Nirmal paintings

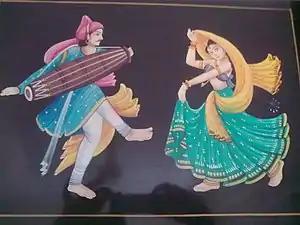

Nirmal Paintings are a popular form of paintings done in Nirmal in Nirmal District, Telangana, India. They form a small-scale industry in the town. The craftsmen have formed a community and stay at Nirmal and practice their art in the form of a small-scale business. The paintings have golden hues.